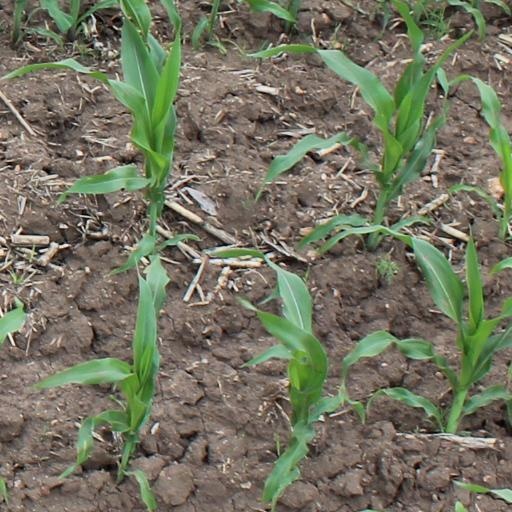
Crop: maize; corn